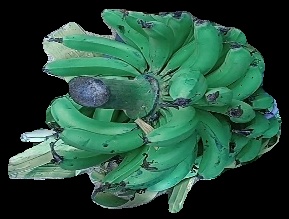
Variety: pachbale
Grade: grade3